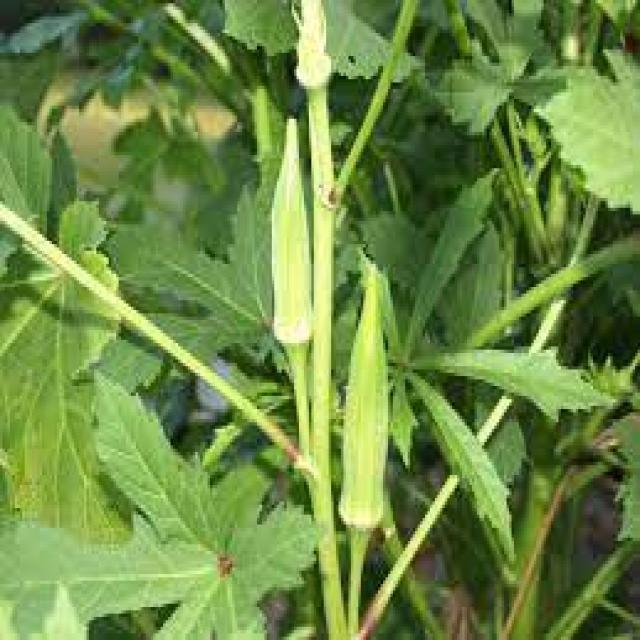
Label: Mature